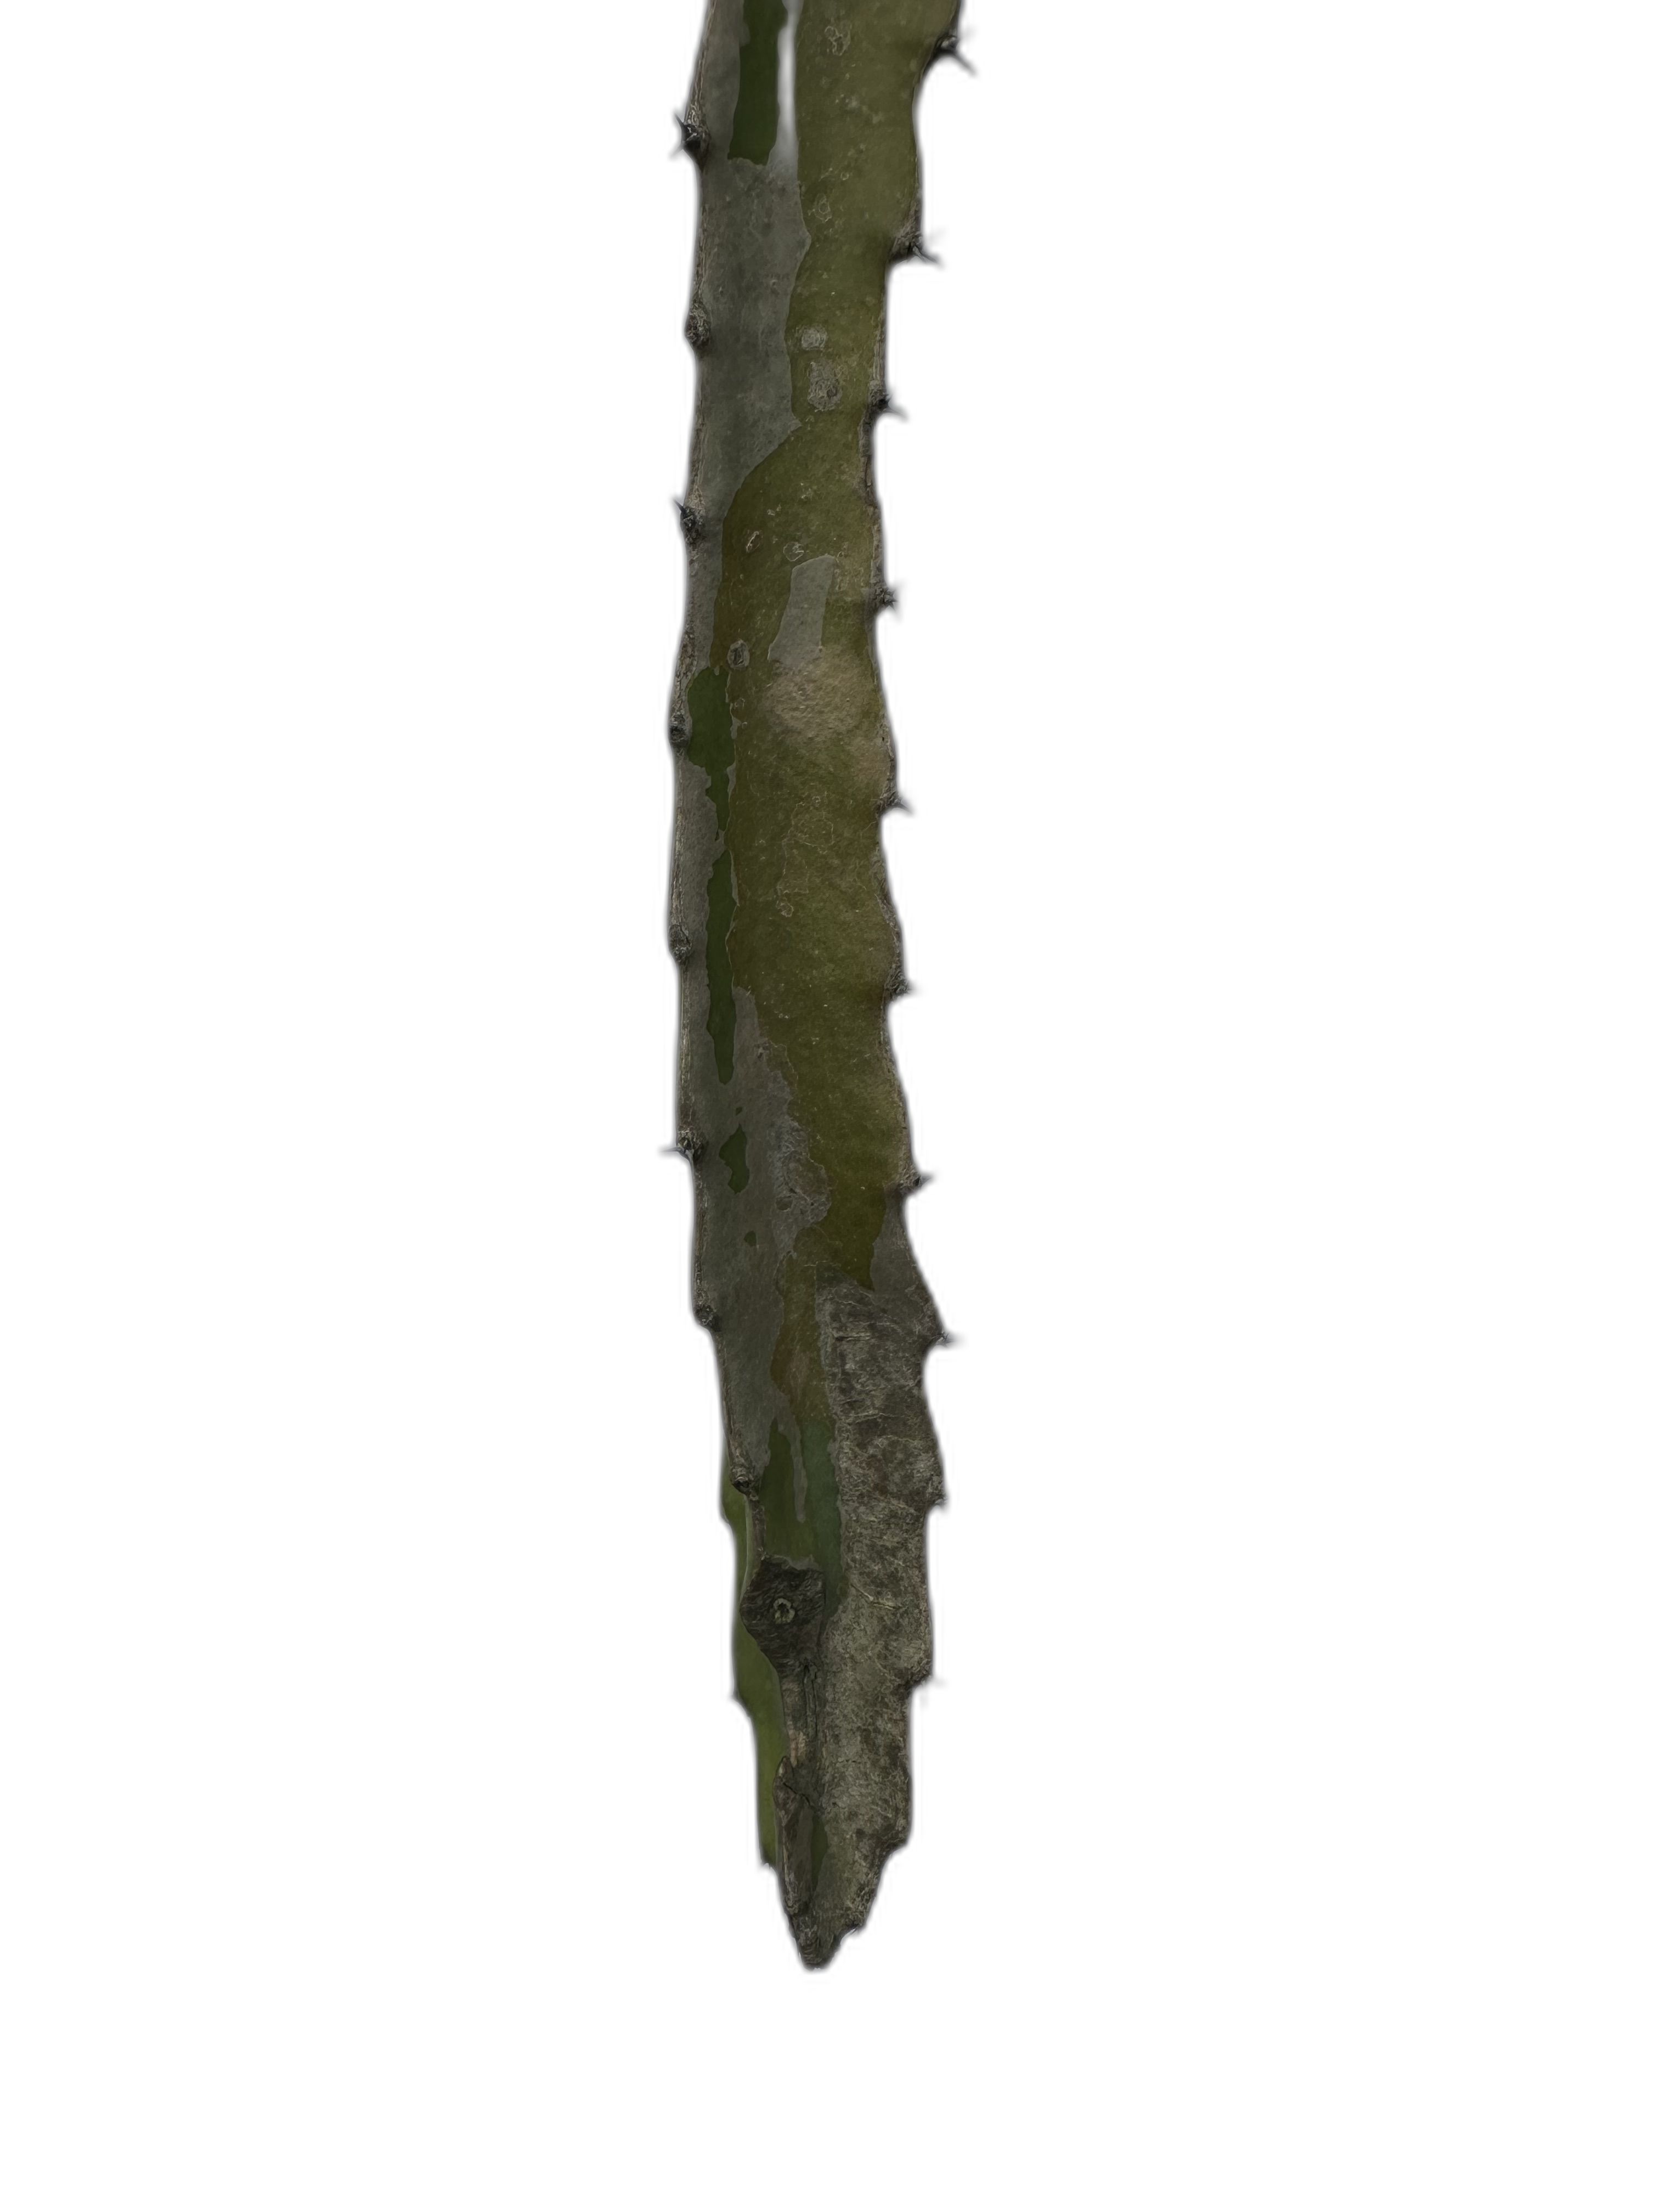
Label: Bad leaf